Sean Kingston

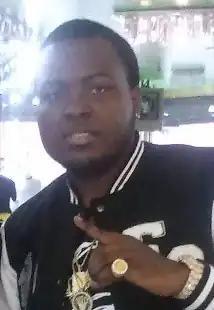
Kingston in 2013

Kisean Paul Anderson (born February 3, 1990), known professionally as Sean Kingston, is a Jamaican-American former singer and rapper. Born in Miami, Florida, and raised in Jamaica, he signed with J. R. Rotem's record label Beluga Heights Records, in a joint venture with Koch and Epic Records in 2007. The label released his 2007 debut single "Beautiful Girls", which peaked atop the "Billboard" Hot 100 and served as lead single for his eponymous debut studio album (2007). It peaked at number six on the "Billboard" 200 and spawned the top 40-single "Take You There", while his second album, "Tomorrow" (2009), saw a commercial decline, but spawned the top five-single "Fire Burning". His third album, "Back 2 Life" (2013), failed to chart and served as his final release on a major label, but spawned the moderate hit "Beat It" (featuring Chris Brown and Wiz Khalifa).